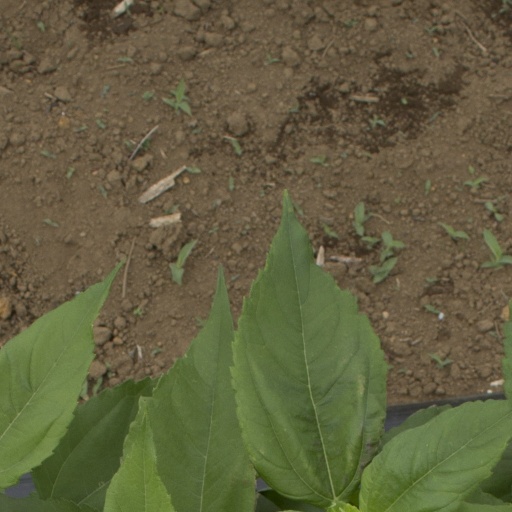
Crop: Jerusalem artichoke